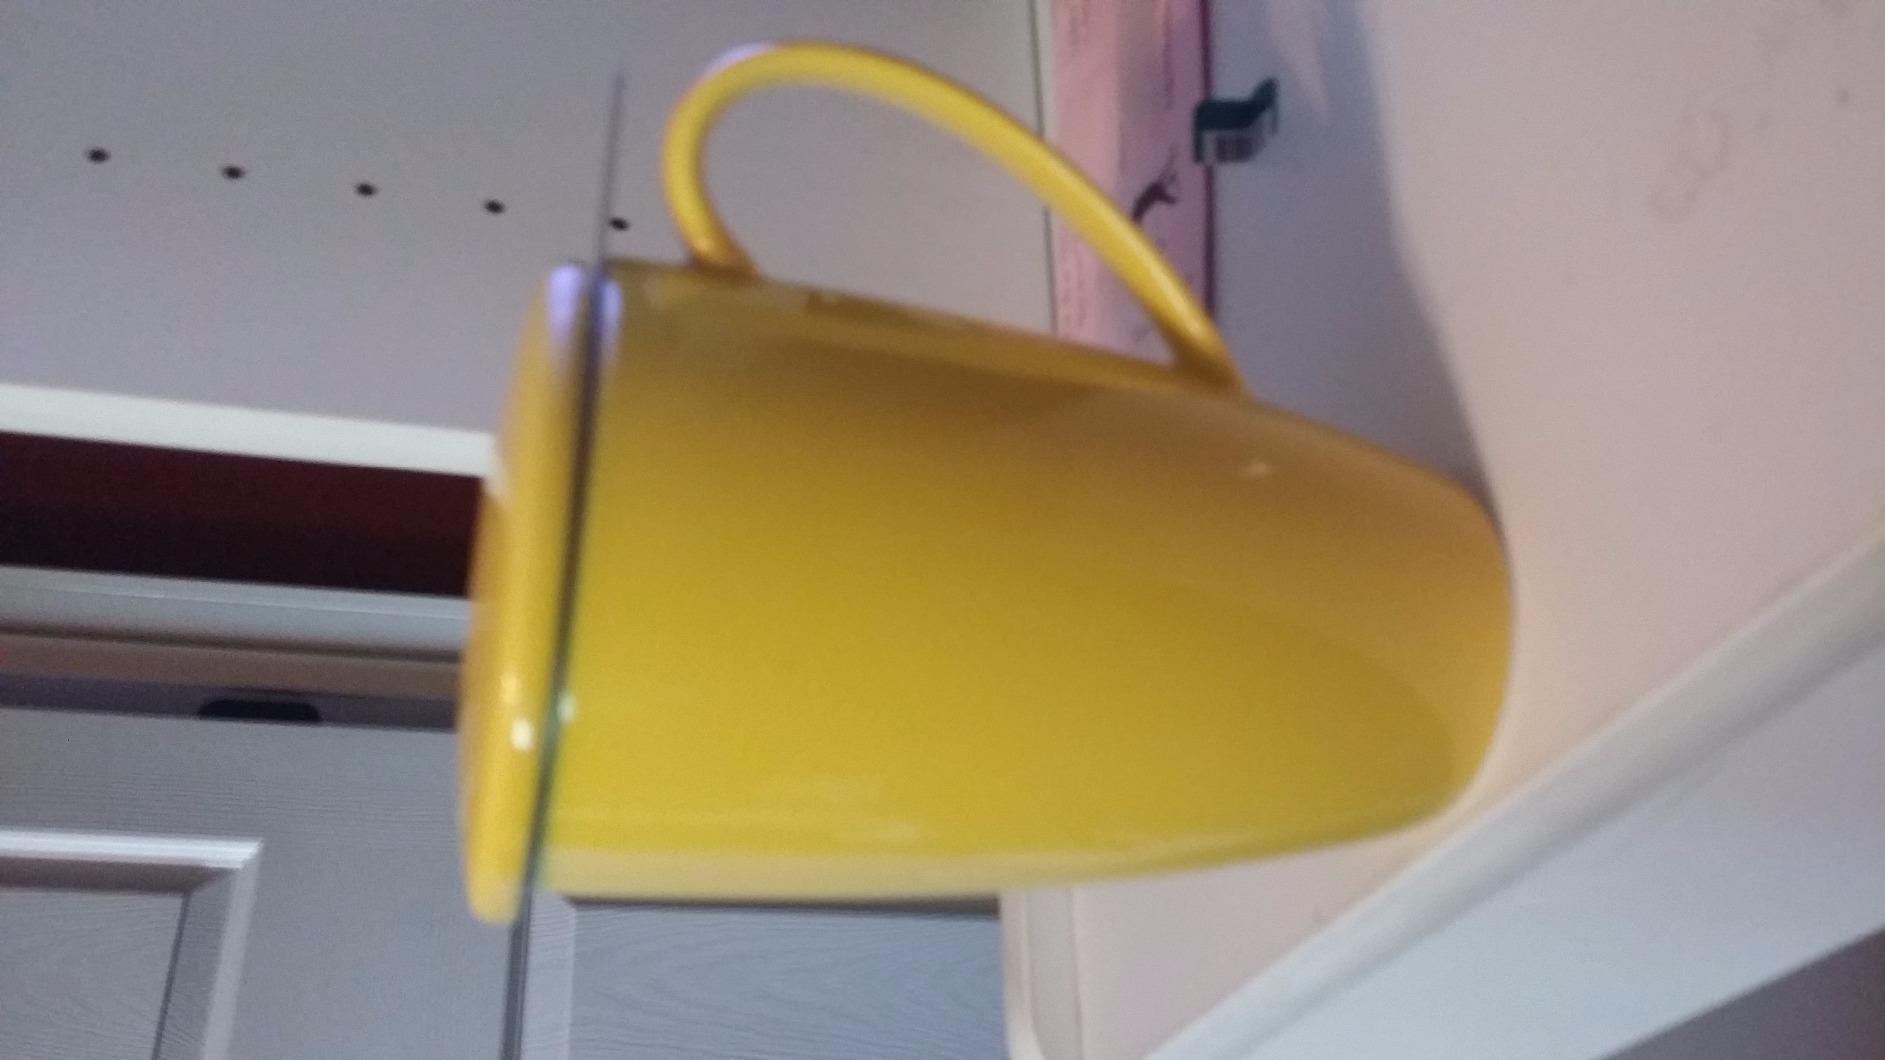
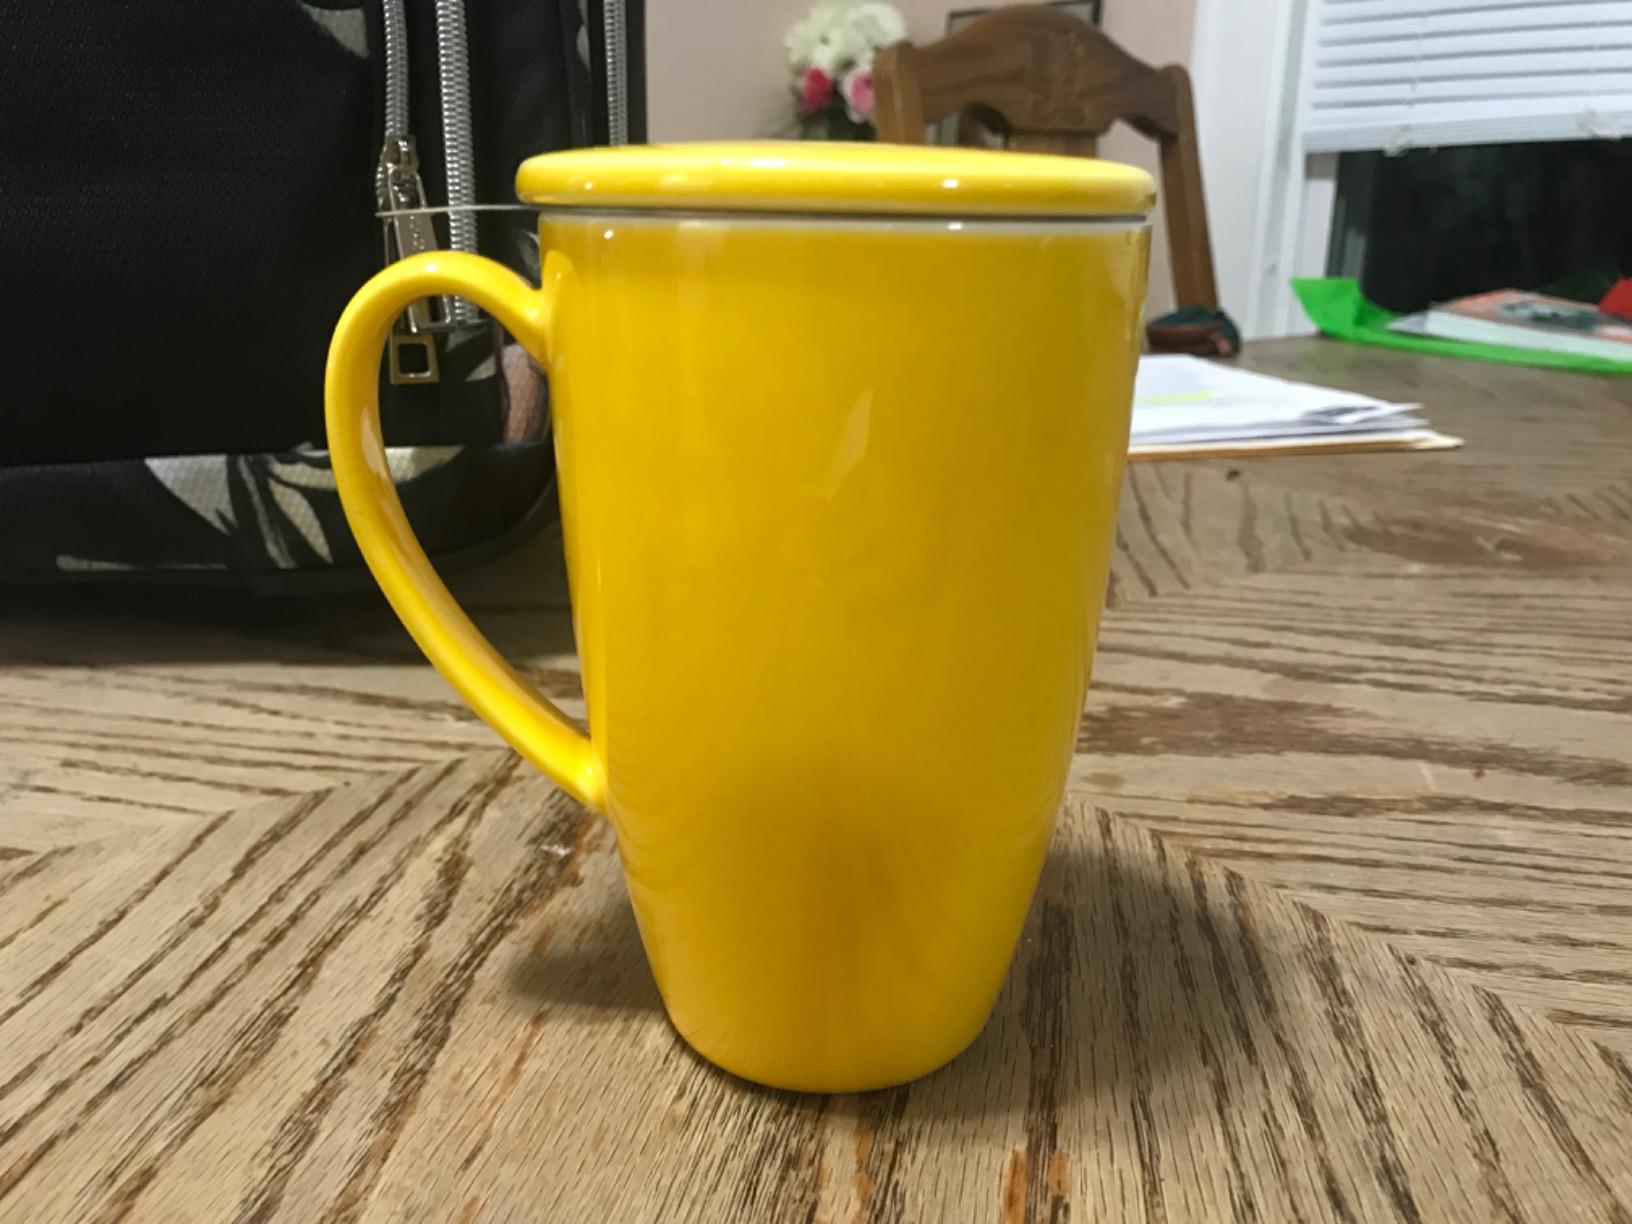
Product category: items_mug
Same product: yes